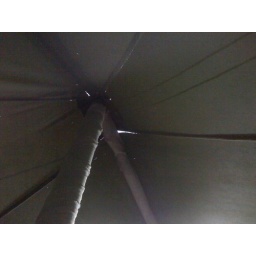
Torrential rain and a leaky tent roof in the server / computer tent.